PrizmaX

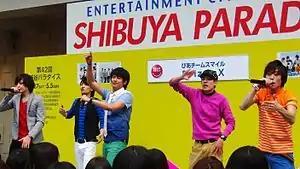

was a 7-member Japanese boyband managed by Stardust Promotion. They were part of EBiDAN, a collective group of boys from the company trained to partake in various types of entertainment groups. PrizmaX was a member of "HiGH EBiDAN" along with brother groups Bullet Train and DISH//. The group disbanded in March 2020.